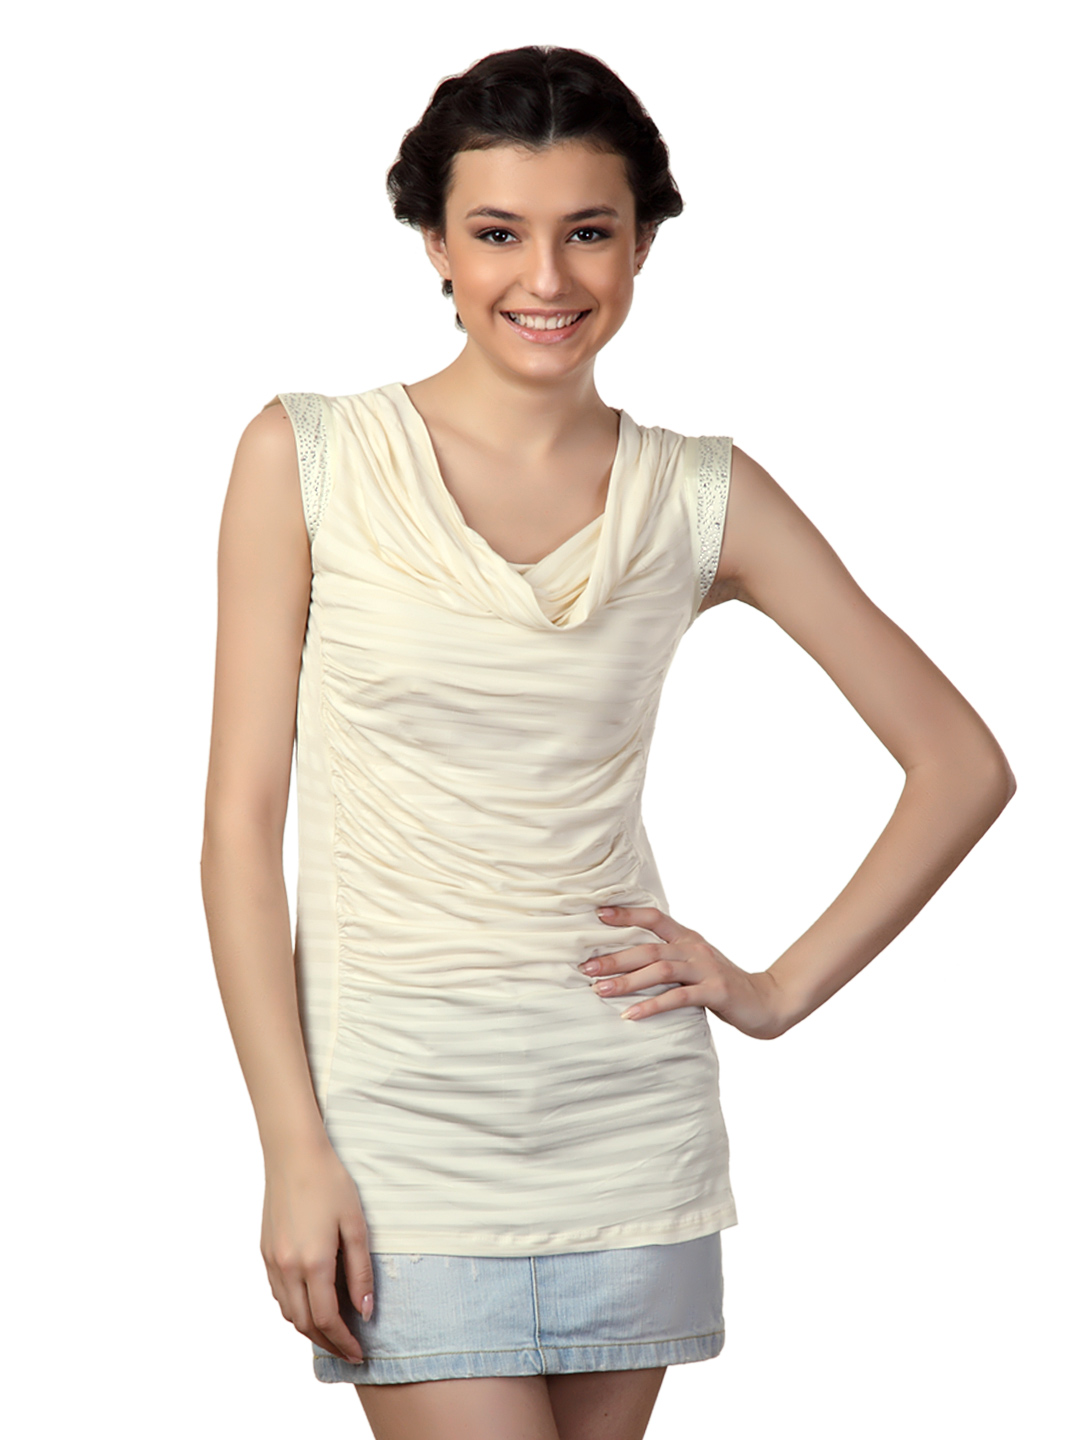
Jealous 21 Women Off White Top
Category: Apparel / Topwear / Tops
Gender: Women
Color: Off White
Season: Summer 2012
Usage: Casual